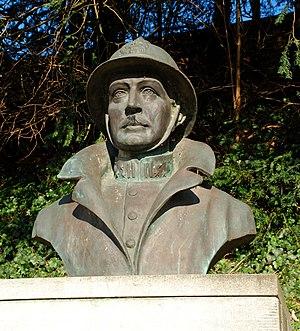
Albert 1er de Belgique - Ottignies - angle avenue du Roi Albert et avenue des Combattants This photo of immovable heritage has been taken in the Walloon Region
Albert, prince de Belgique, duc de Saxe, prince de Saxe-Cobourg et Gotha et héritier de la couronne belge, puis roi des Belges, est né à Bruxelles le 8 avril 1875 et mort dans un accident d'escalade à Marche-les-Dames le 17 février 1934.
Le buste désigne la partie supérieure du corps humain comprenant la tête, le cou et la poitrine, en excluant les bras. Il est à distinguer du torse ou du tronc, partie du corps allant de la taille au cou, sans la tête et sans les bras.